Food rescue

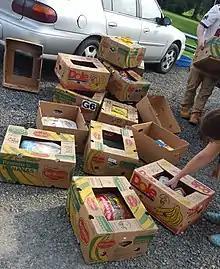
Food rescued from being thrown away

Food rescue, also called food recovery, food salvage or surplus food redistribution, is the practice of gleaning edible food that would otherwise go to waste from places such as farms, produce markets, grocery stores, restaurants, or dining facilities and distributing it to local emergency food programs.